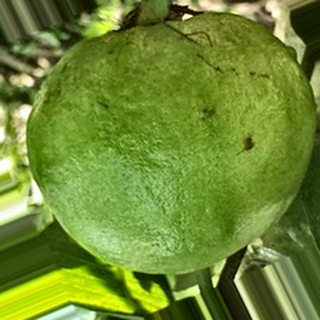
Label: healthy_guava